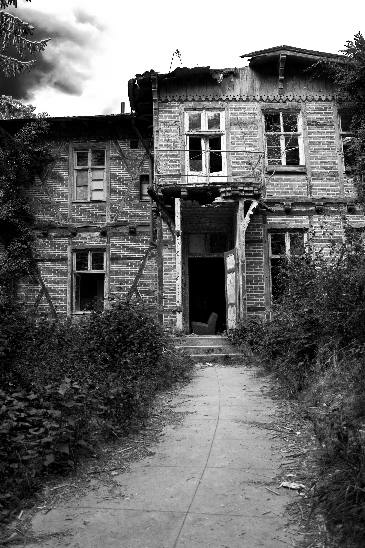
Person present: No